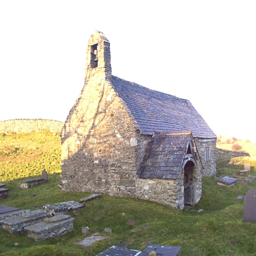
ancient church on the hills above river